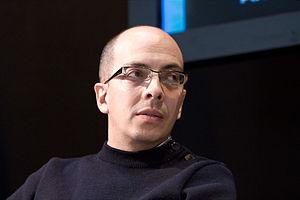
L'auteur mexicain Jorge Volpi au Salon du livre de Paris lors de la conférence La société, source d'inspiration.